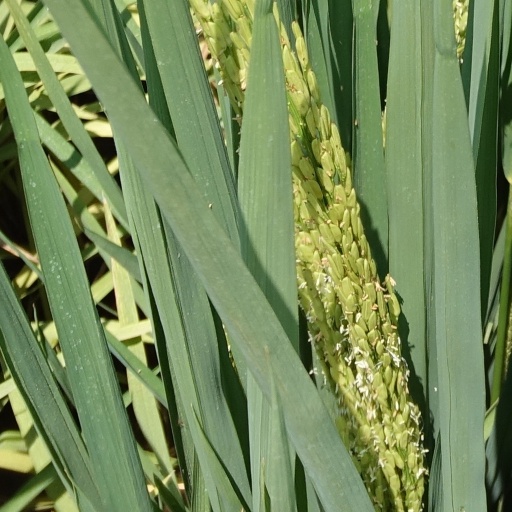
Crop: rice